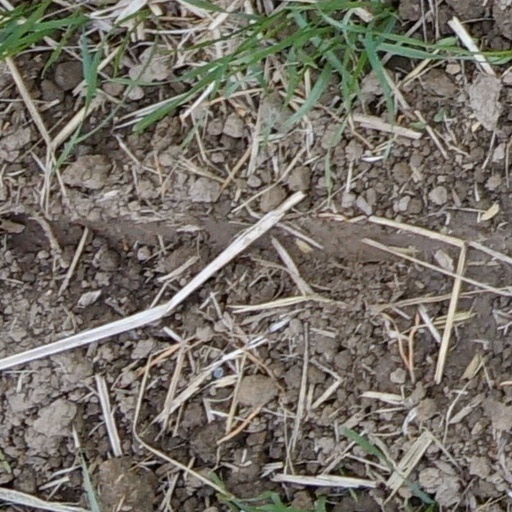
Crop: wheat